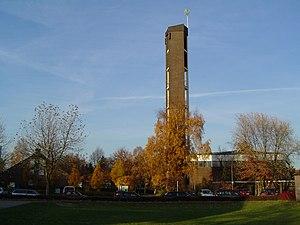
Eglise St Nicolas (Dorsten, Allemagne)